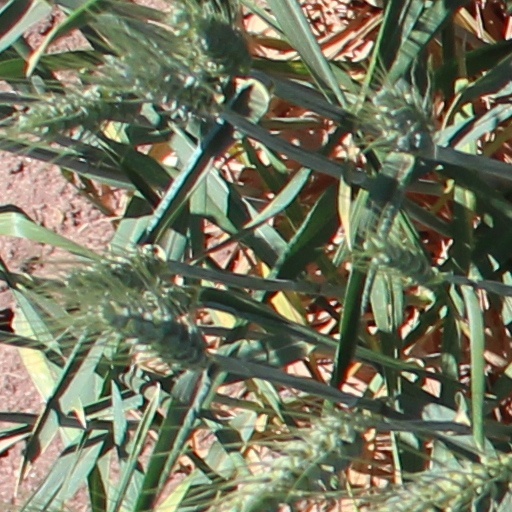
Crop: wheat